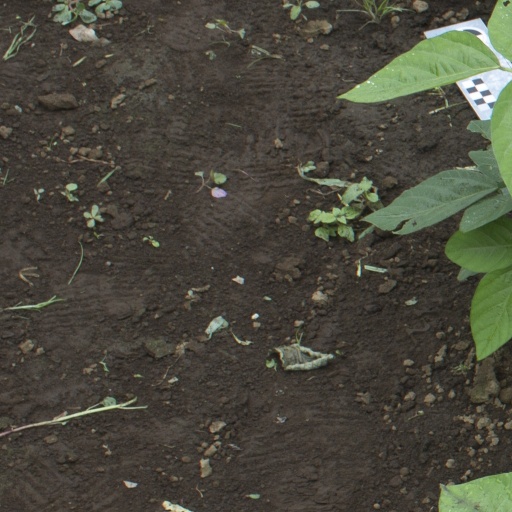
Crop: soybean